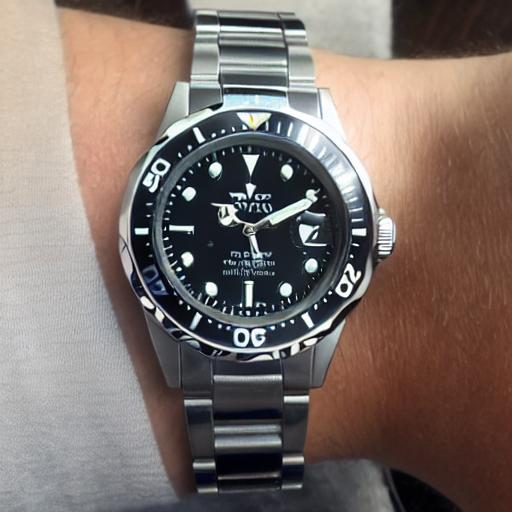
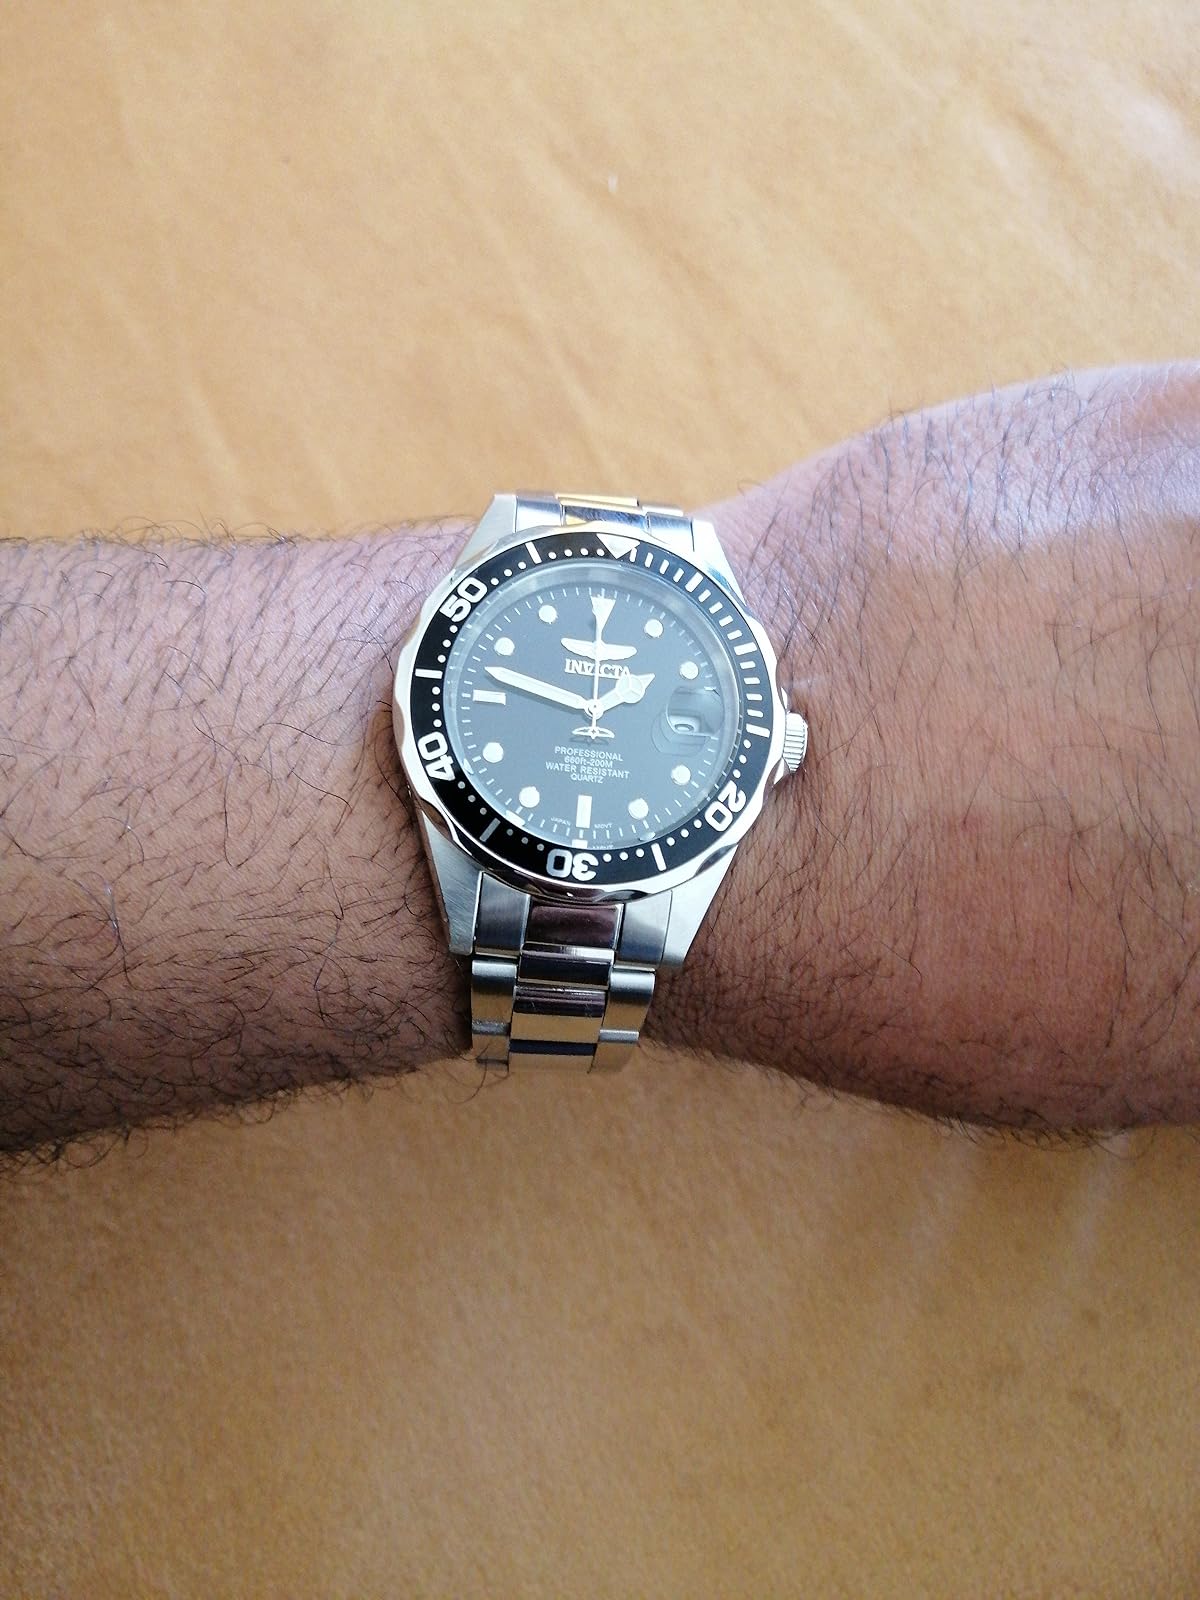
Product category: accessories_watch
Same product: no